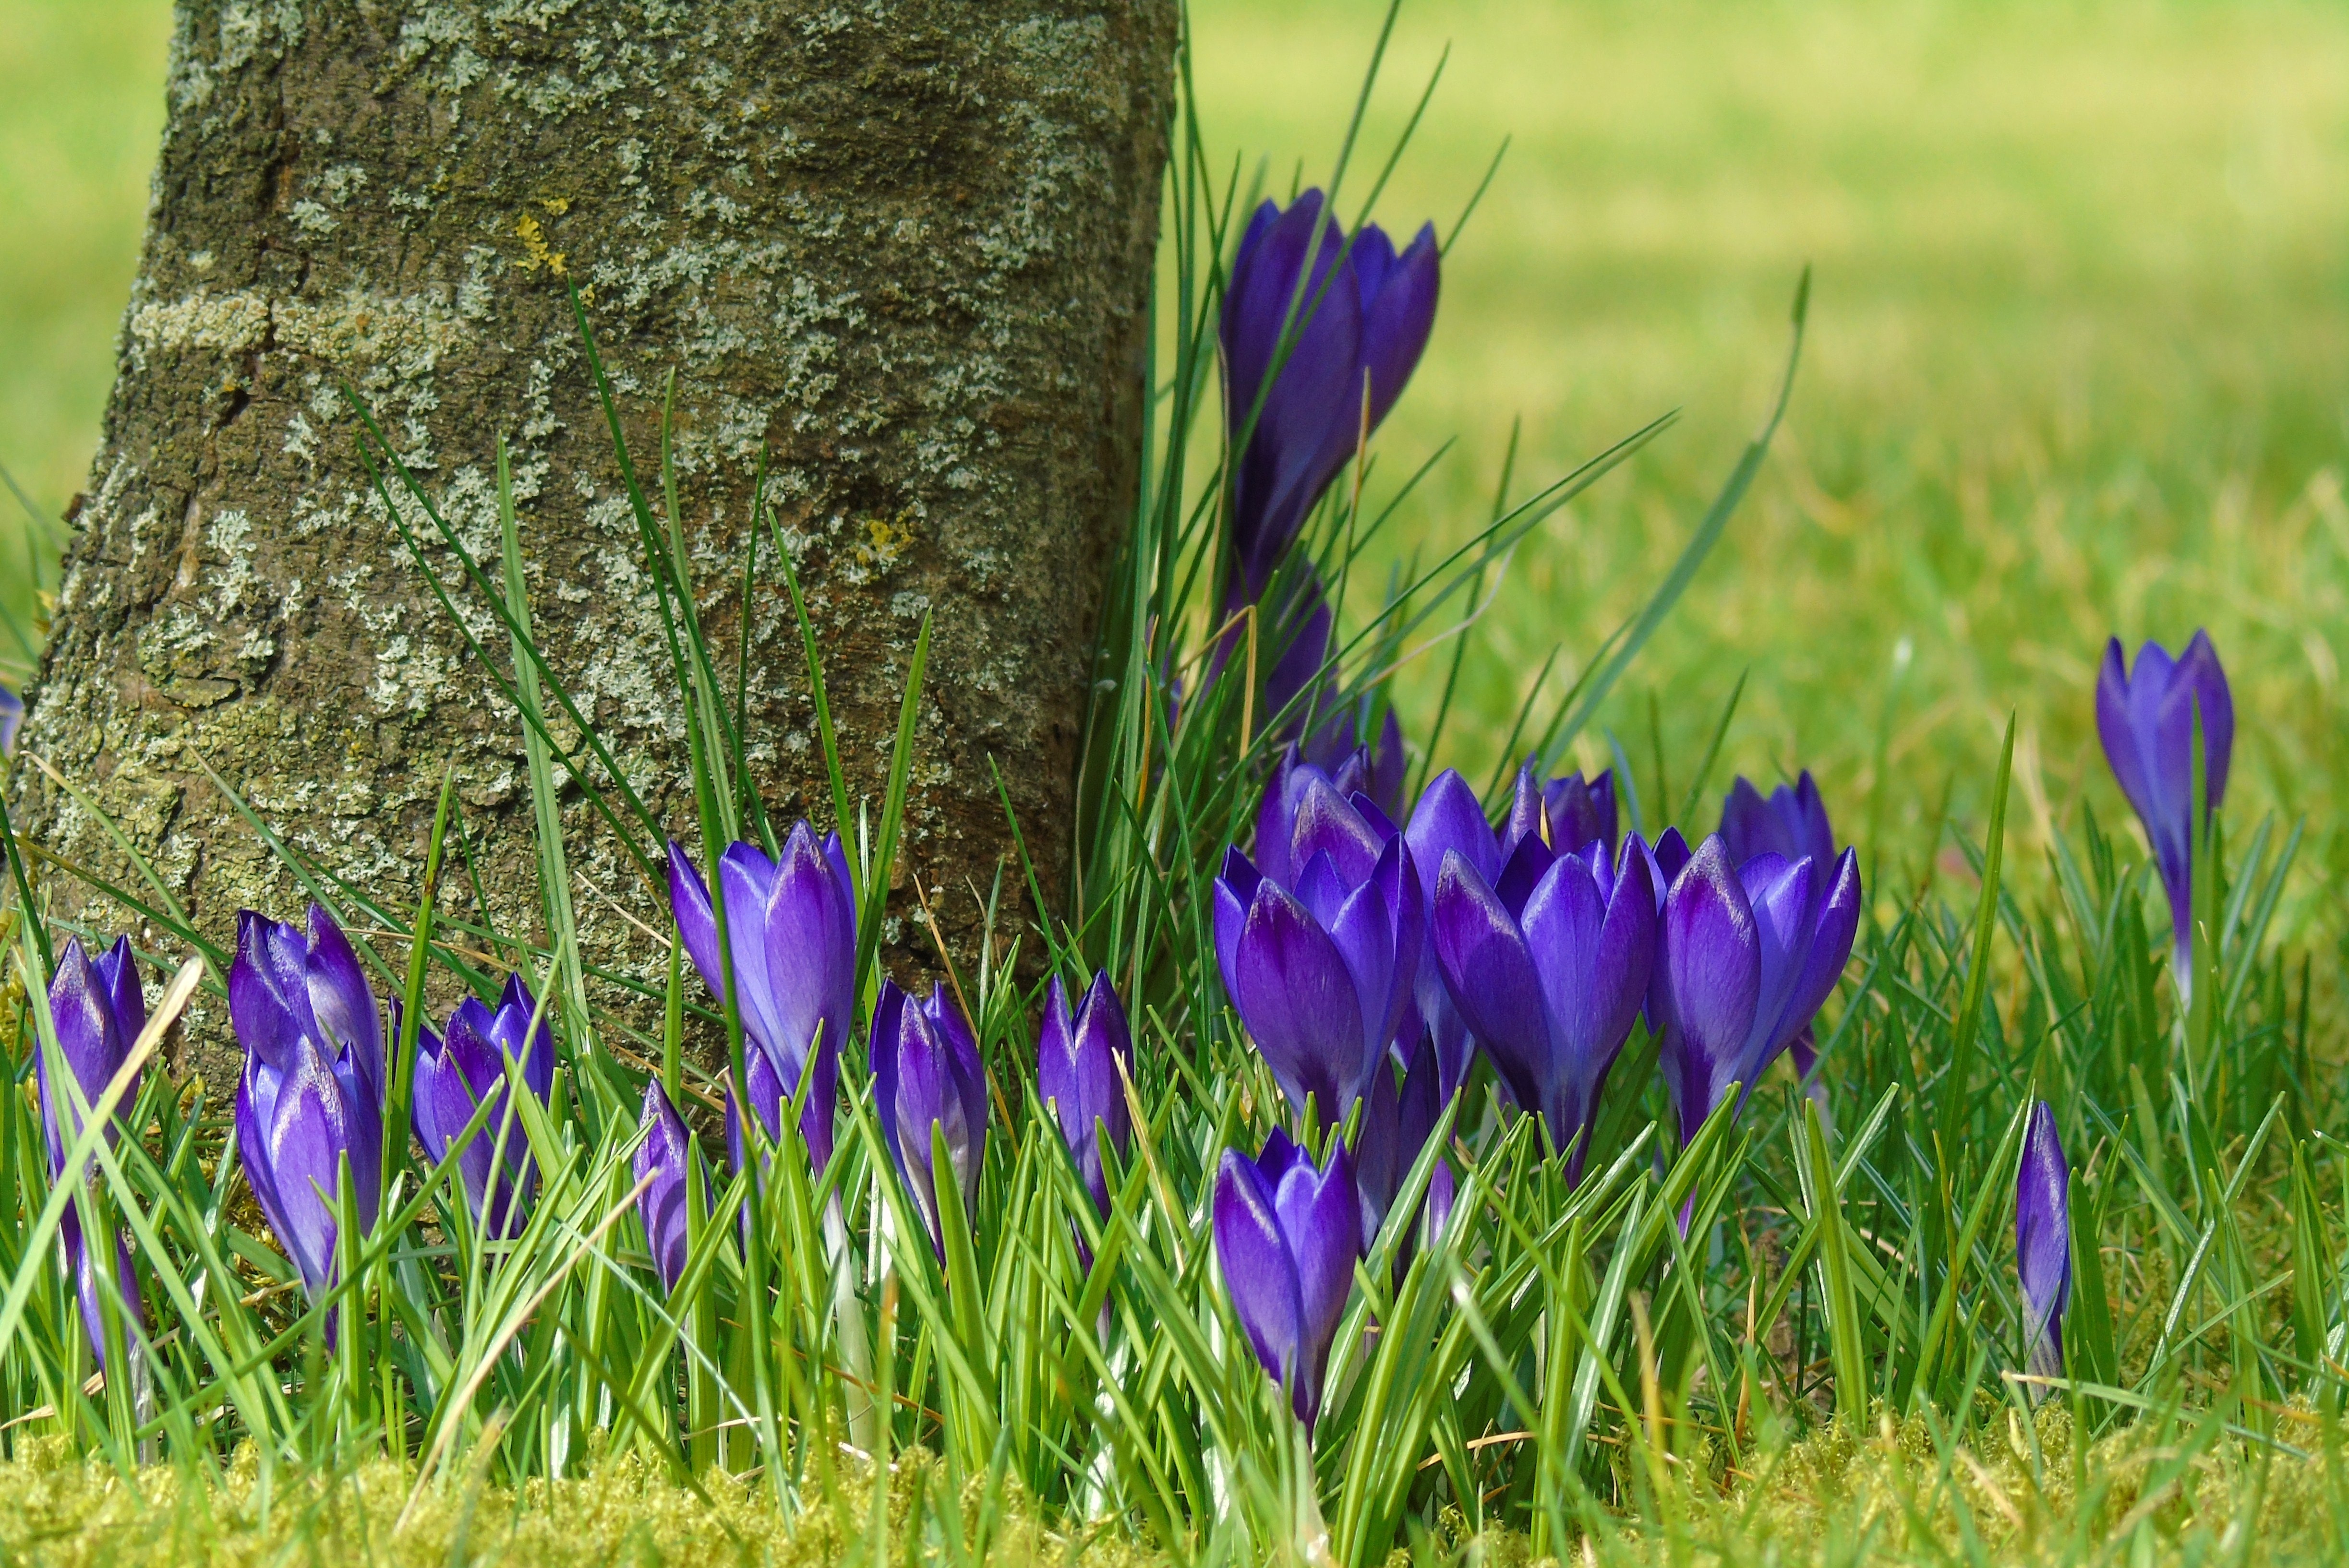
grass, plant, field, lawn, meadow, prairie, flower, purple, spring, botany, blue, garden, close, flora, wildflower, flowers, grassland, iris, violet, crocus, early bloomer, spring flower, spring awakening, fr hlingsanfang, harbinger of spring, flowering plant, grass family, land plant, iris family, end of winter